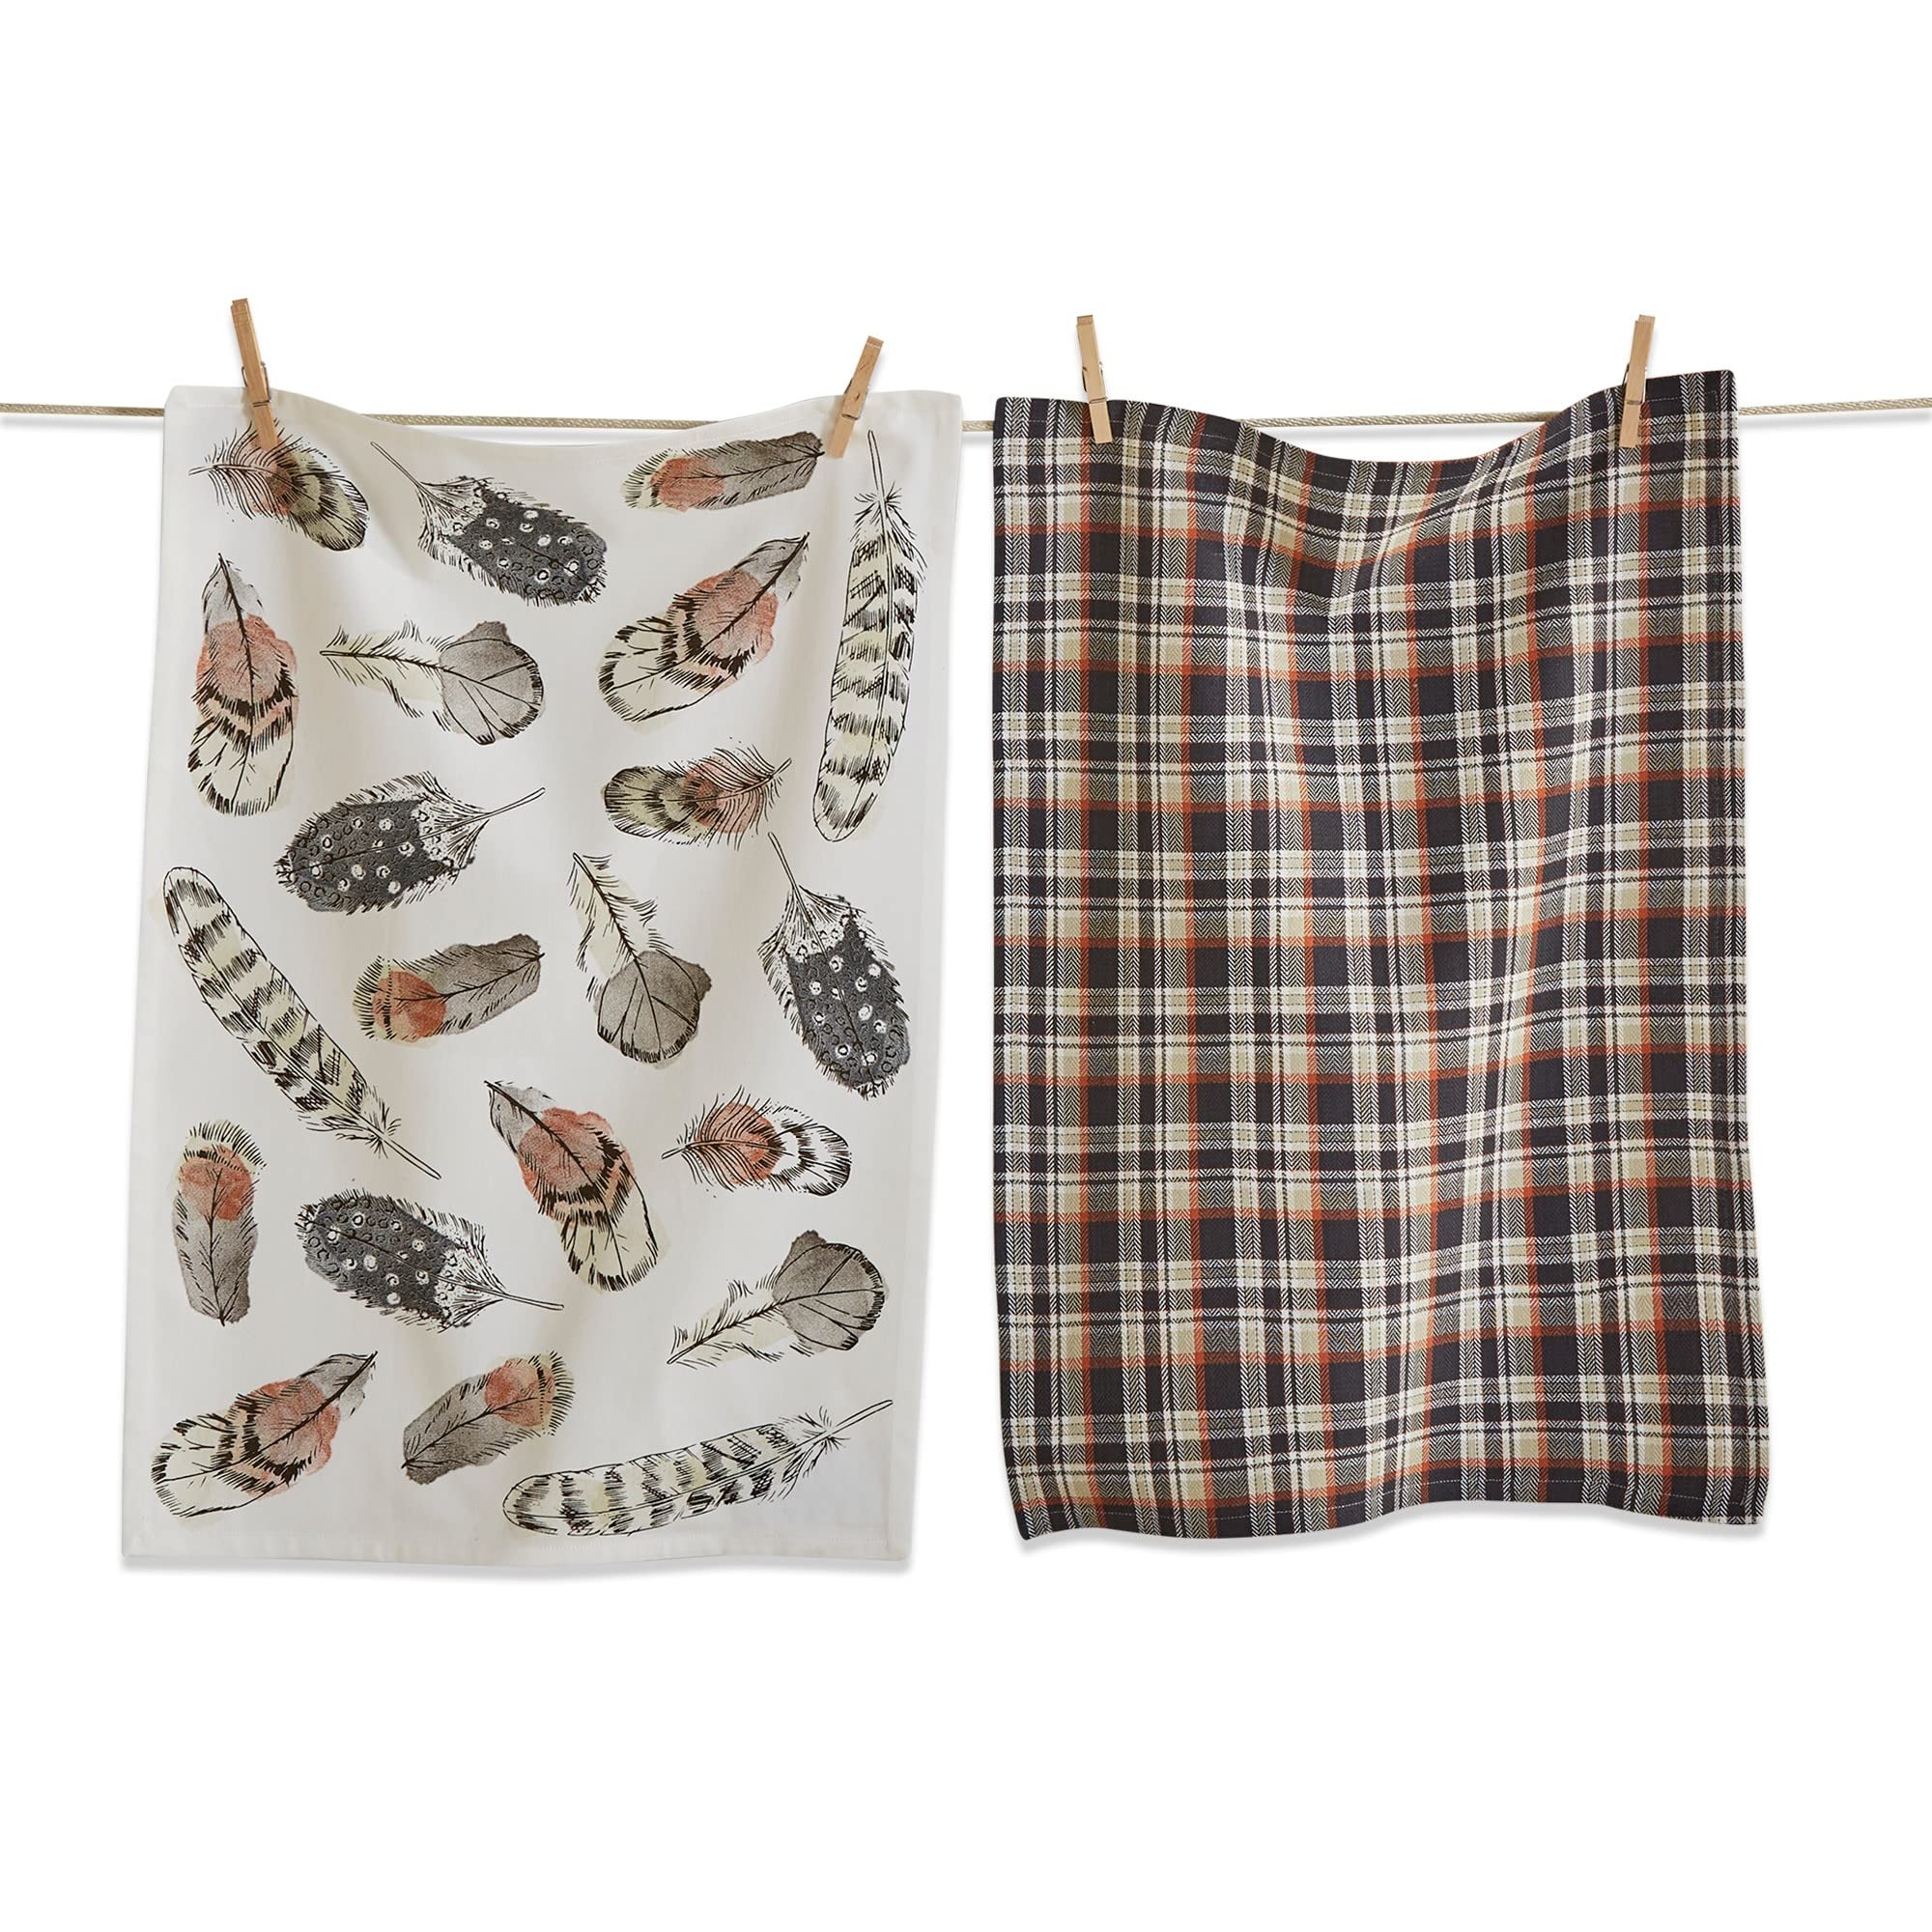
Item Name: tag Set of 2 Floating On The Wind Feather Print with Coordinating Plaid Cotton Machine Washable Kitchen Dishtowels 26L x 18W in. Decoration Decor Multicolored
Bullet Point 1: BEAUTIFUL & VERSATILE: Use our fun towels for dish drying, kitchen cleaning, brunch, breads, baking, lining baskets and more.
Bullet Point 2: DIMENSIONS: These dish towels measure 18" x 27" and are the perfect size for your home.
Bullet Point 3: MATERIALS: Crafted from 100% cotton, we've sourced high quality materials to ensure this products longevity.
Bullet Point 4: EASY CARE: Get them dirty! Machine washable for easy care.
Bullet Point 5: USES: Makes a great decoration or a perfect gift for holiday events, celebrations and gatherings.
Product Description: Meet our kitchen MVP and cherished customer favorite! Known for exceptional absorbency, durability, and elevated style, our beloved dishtowels have been a core product of tag since 1975. A great dishtowel set, perfect for the season and everyday. Set includes 1 hand screen print, 1 woven yarn dyed dobby waffle weave check. Excellent for gifting or as additions to your kitchen household cleaning essentials. 100% cotton, making them extra absorbent for drying dishes.
Value: 1.0
Unit: Count

Price: 19.99